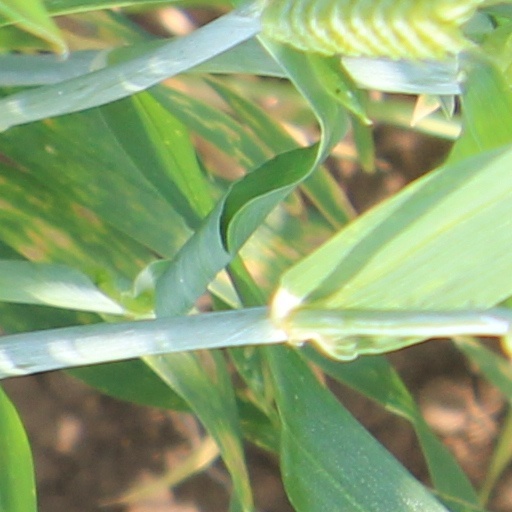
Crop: wheat